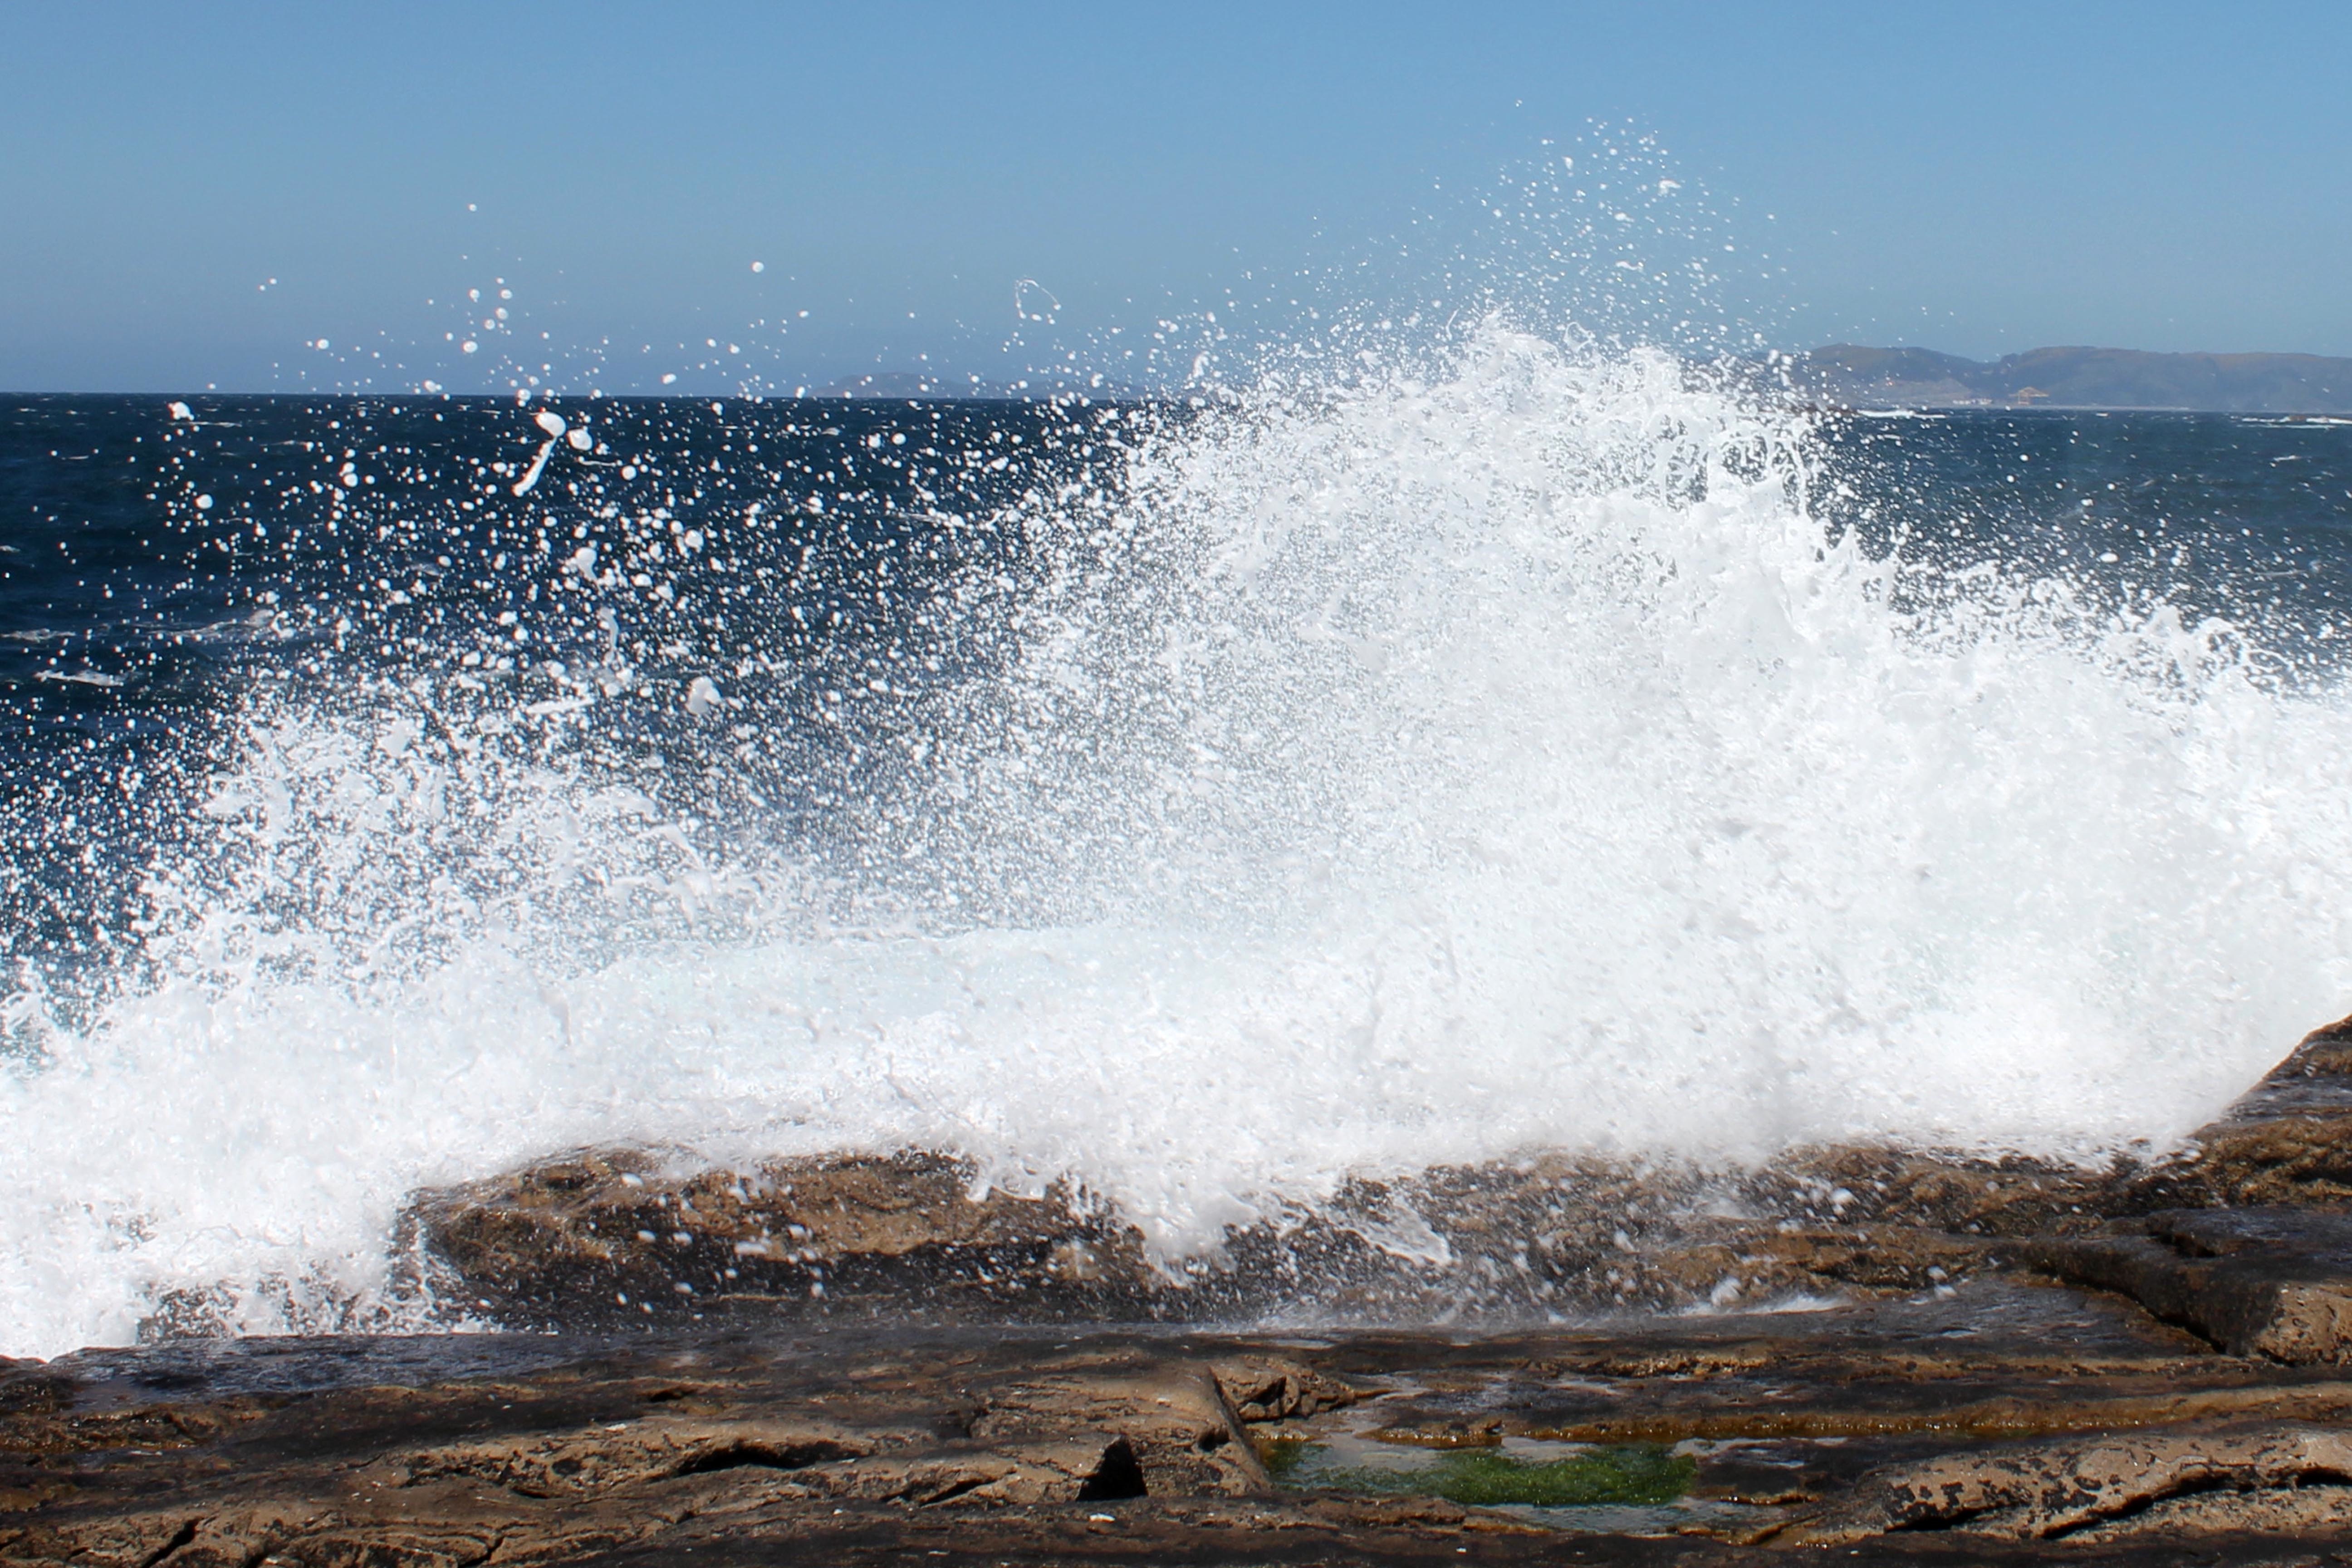
beach, sea, coast, water, rock, ocean, shore, wave, body of water, atmospheric phenomenon, wind wave